Tracy Young

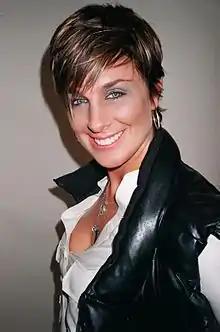
Tracy Young 2012

Theresa "Tracy" Young (born November 9, 1970) is an American electronic dance music DJ, producer, remixer, and owner of Ferosh Records. Young has been credited in over 60 No. 1 "Billboard" Dance hits, and has collaborated on remixes with over 100 artists, including 14 for Madonna. Her "I Rise" (Tracy Young Pride Intro Radio Remix) for Madonna received a nomination at the 62nd Annual Grammy Awards, in the Best Remixed Recording category, and won. This marked the first time a female producer had been nominated and won in this category.